Broadcasting Corporation of China

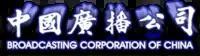
Official logo of Broadcasting Corporation of China, from 2013

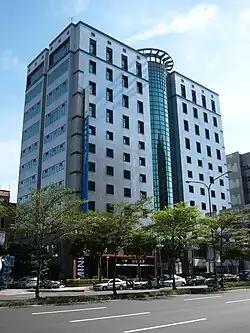
BCC Songjiang Building in Taipei

The Central Broadcasting System is considered the first Chinese-run radio station with a legitimate infrastructure. The first station in the Republic of China, however, was the 1923 Radio Corporation of China. It was originally based in Harbin. However, since the Radio Corporation of China was originally owned by Radio Corporation of America, the Chinese government shut it down.